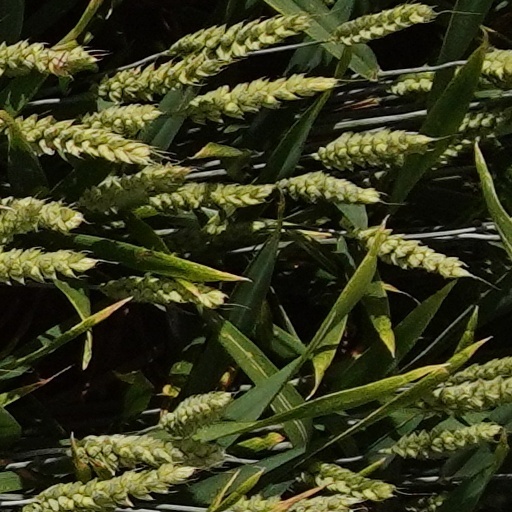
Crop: wheat